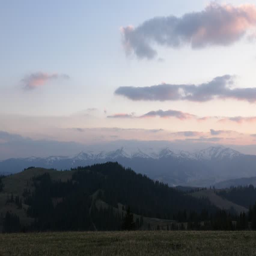
twilight in the mountains after sunset